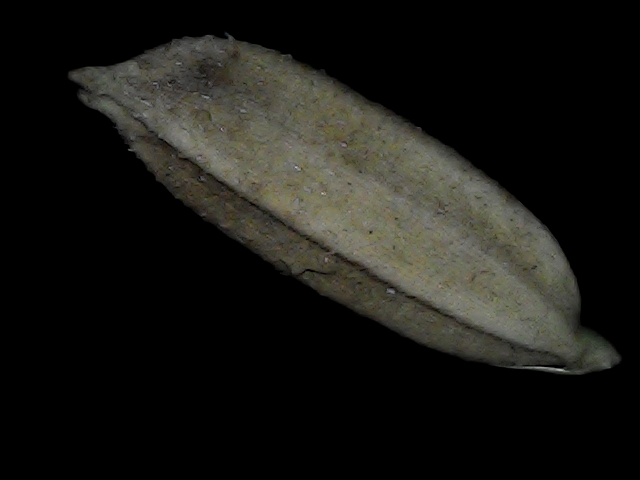
Rice variety: Bd72